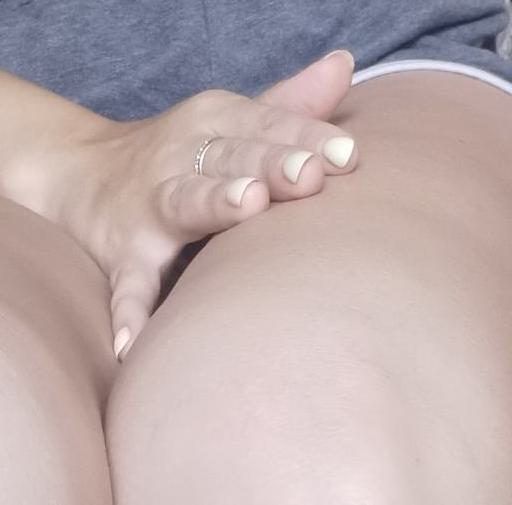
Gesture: no_gesture